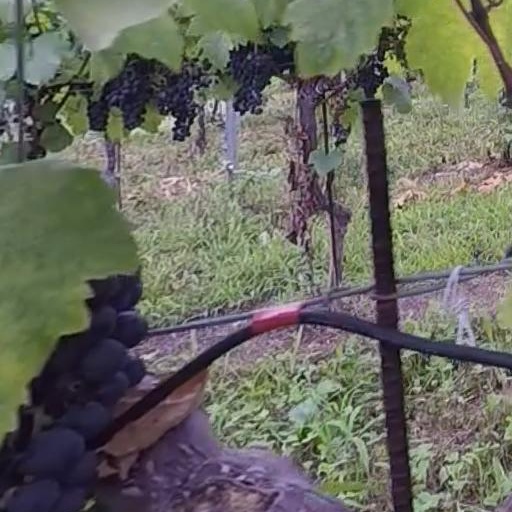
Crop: grape